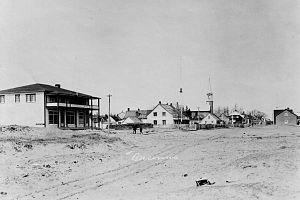
Nouveau magasin de la Baie d'Hudson et maison du commis, Betsiamites, avant 1920
La bande des Innus de Pessamit est une bande indienne de la Première Nation des Innus du Québec au Canada. Ses membres vivent principalement sur la réserve de Pessamit sur la Côte-Nord du fleuve Saint-Laurent qui est également le siège de la bande. En 2016, elle a une population inscrite de 3 948 membres. Elle est gouvernée par un conseil de bande, le Conseil des Innus de Pessamit, et est affiliée au conseil tribal Manuitun. La bande fut anciennement connue sous les noms de Bersimis et de Betsiamites.